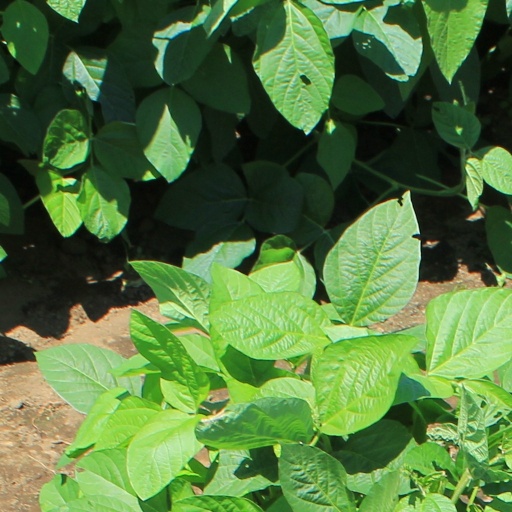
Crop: soybean